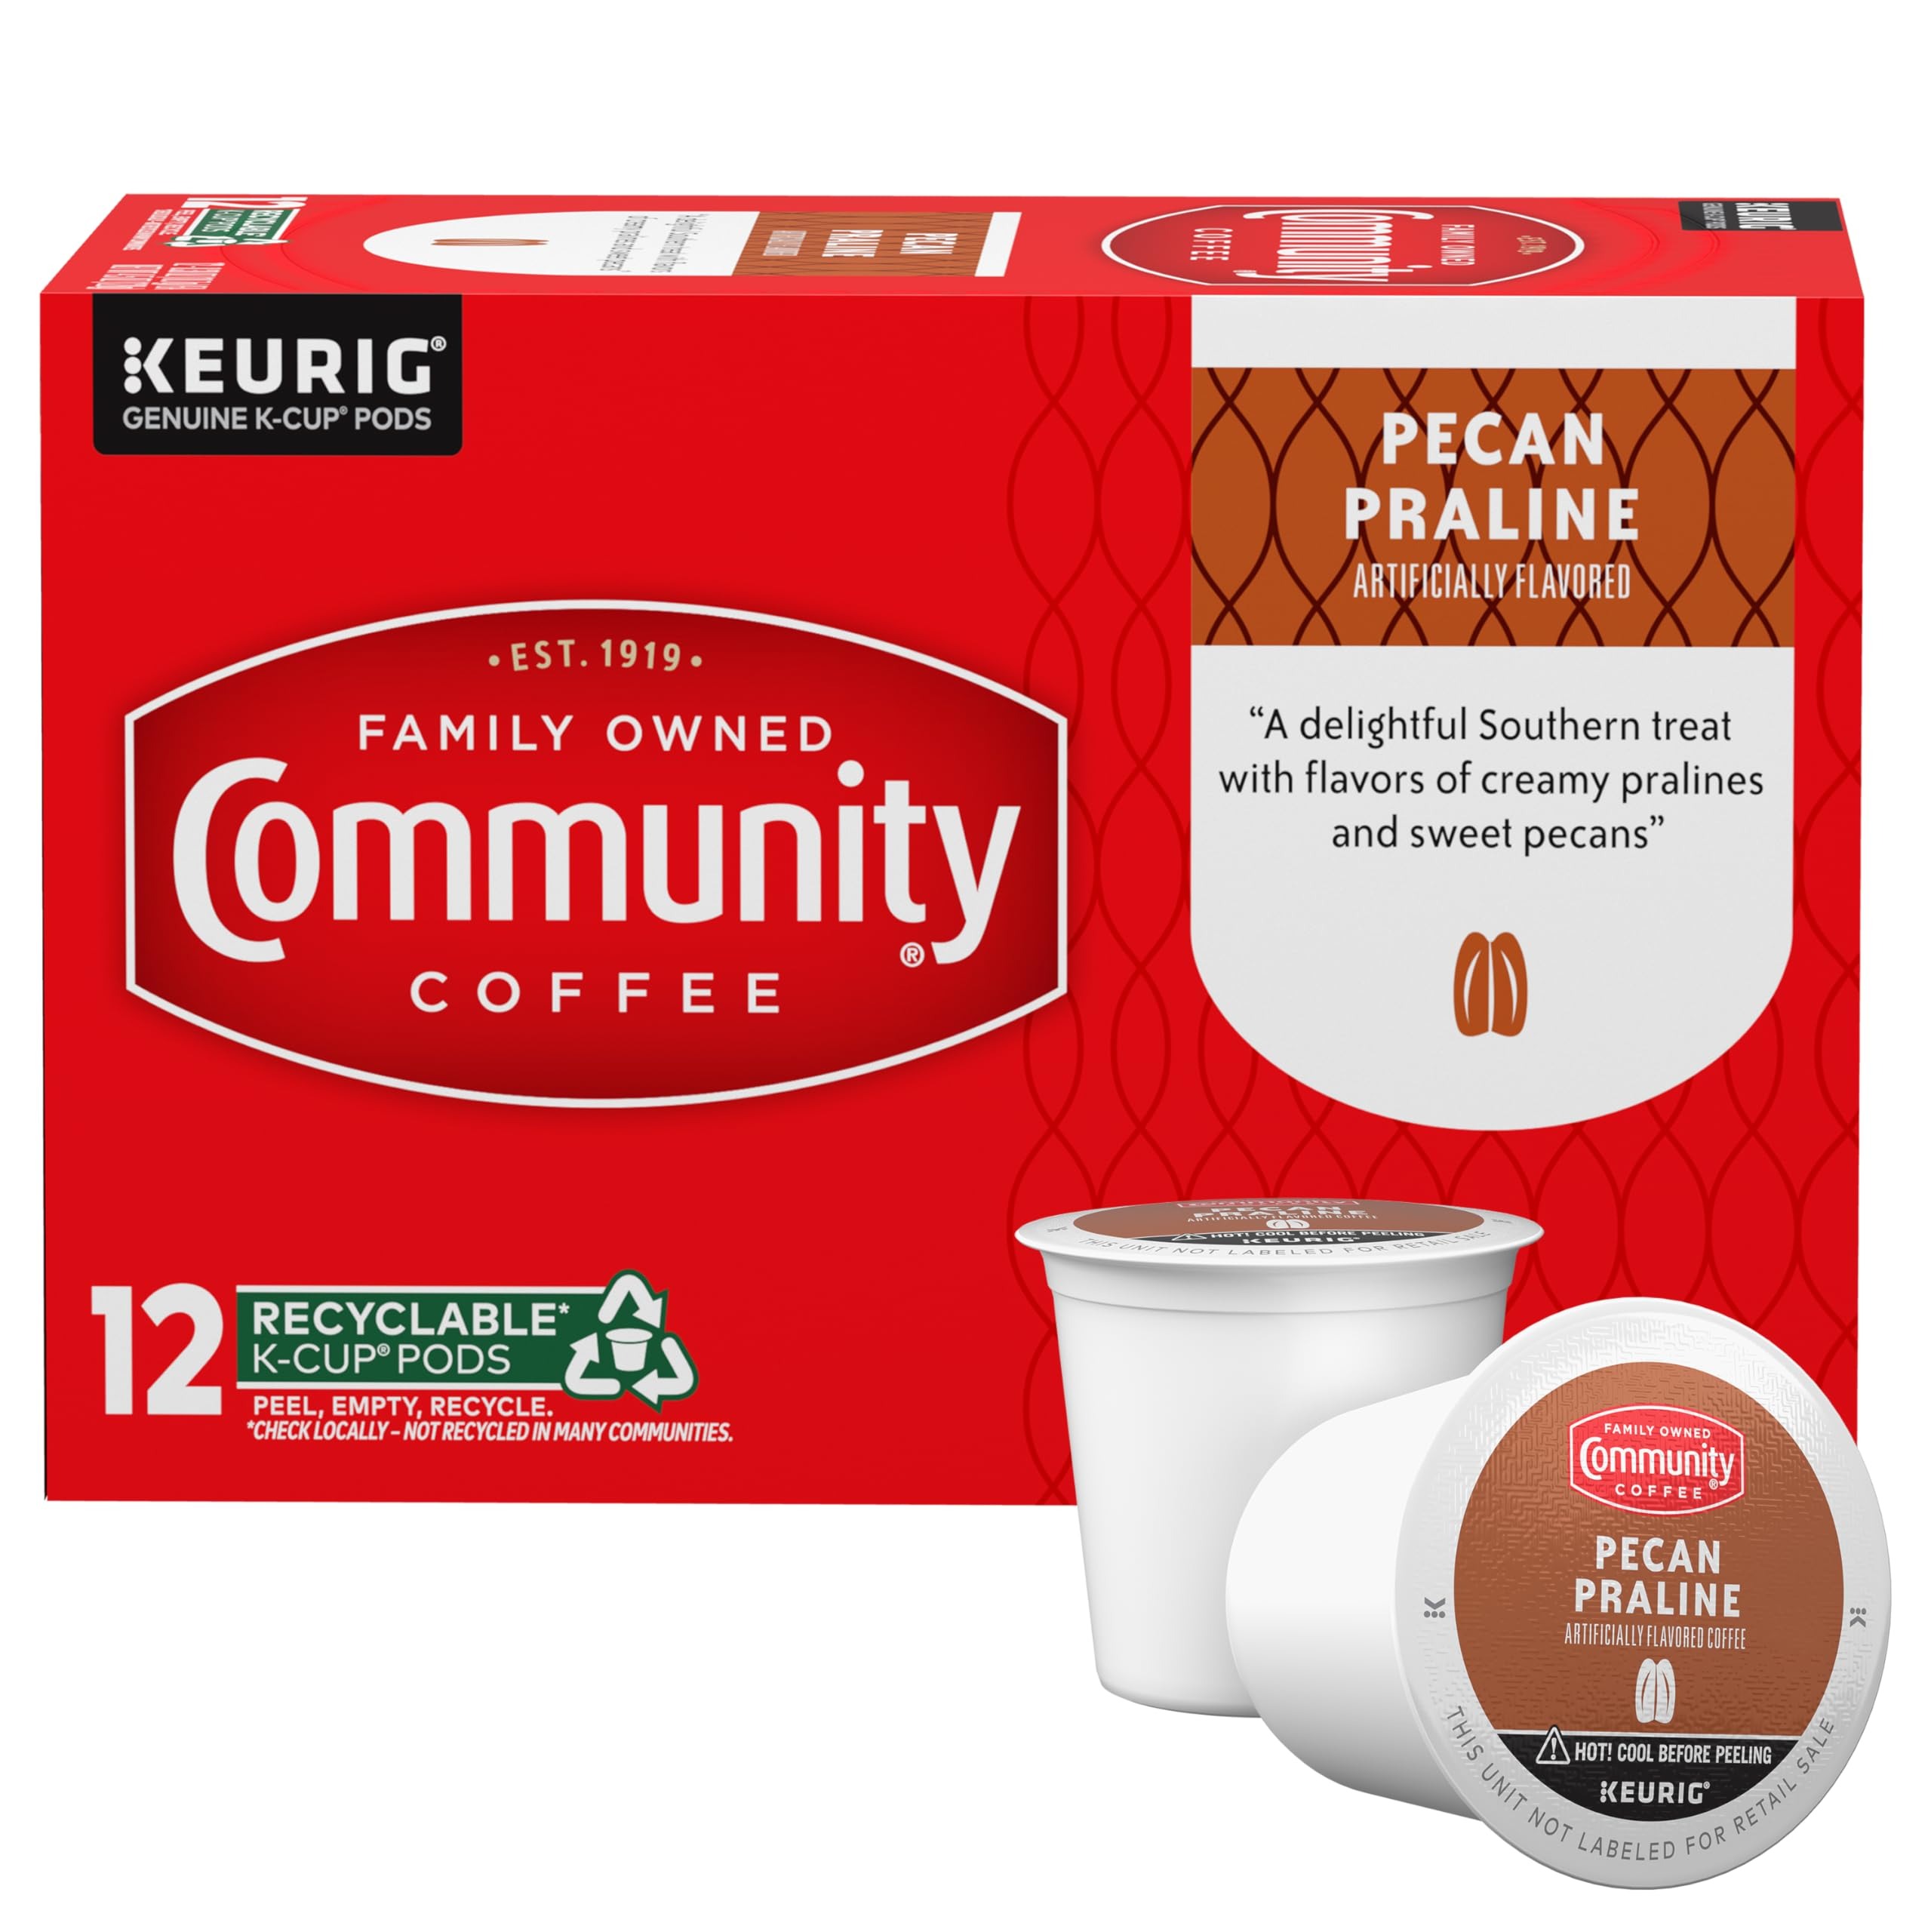
Item Name: Community Coffee Pecan Praline Flavored 12 Count Coffee Pods, Medium Roast, Compatible with Keurig 2.0 K-Cup Brewers, 12 Count (Pack of 1)
Bullet Point 1: PECAN PRALINE FLAVORED COFFEE: Steeped in the Southern flavors of creamy pralines & sweet pecans, this flavored coffee is a delightful treat. It's sweet with medium full body and medium brightness
Bullet Point 2: COFFEE PODS: We take high-quality 100% Arabica beans, roast and grind them to perfection, then package them in single-serve coffee pods that are Keurig 2.0 (k-cup) compatible for quick, easy brewing
Bullet Point 3: COMMUNITY IS EVERYTHING: From using responsibly-sourced coffee beans to programs that support military service members, local schools and more, Community Coffee gives back to our partners and local communities in every way we can
Bullet Point 4: HOW YOU LIKE IT: We have k-cup compatible single-serve coffee pods for a quickly brewed cup. For reusable pods, we have whole beans or ground coffee for the same great taste of Community Coffee
Bullet Point 5: QUALITY ASSURED: All of our coffee beans go through a rigorous scoring system for body, balance, flavor and aroma. Only then can they be considered fit to bear the Community Coffee name
Value: 12.0
Unit: Count

Price: 15.65